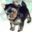
Label: dog